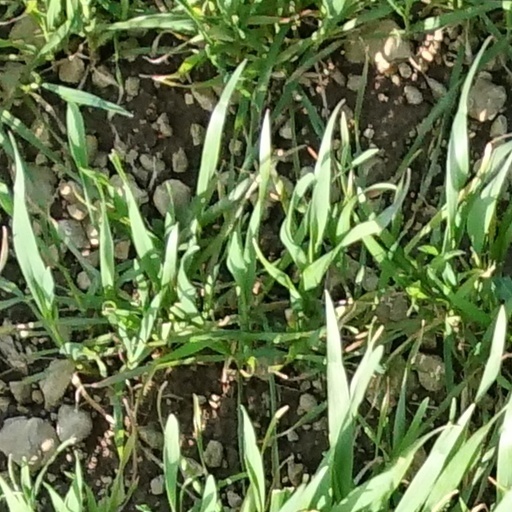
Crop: wheat